Bentor

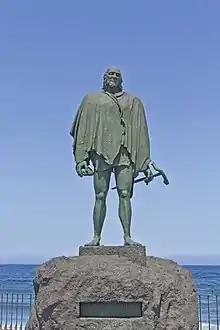
A statue of Taoro mencey Bencomo, the father of Bentor.

Bentor was born in about 1463, in Tenerife to Adjona. Bentor, then the Crown Prince, participated in many battles against the invading Spanish in 1495 alongside his father Bencomo, Mencey of Taoro. Bencomo was killed during the Battle of Aguere in November 1495, and Bentor, being the eldest son, was chosen as his successor. His uncles, Tinguaro and Adjona, may also have participated in the battle, however, Adjona, unlike Tinguaro, did not perish, and lived on until 1507. Shortly after the Battle of Aguere, Alonso Fernandez de Lugo sent Fernando Guanarteme to negotiate with Bentor, but he refused to hand over the territory.